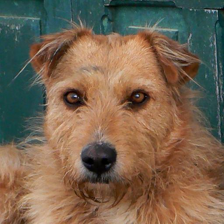
Label: animals